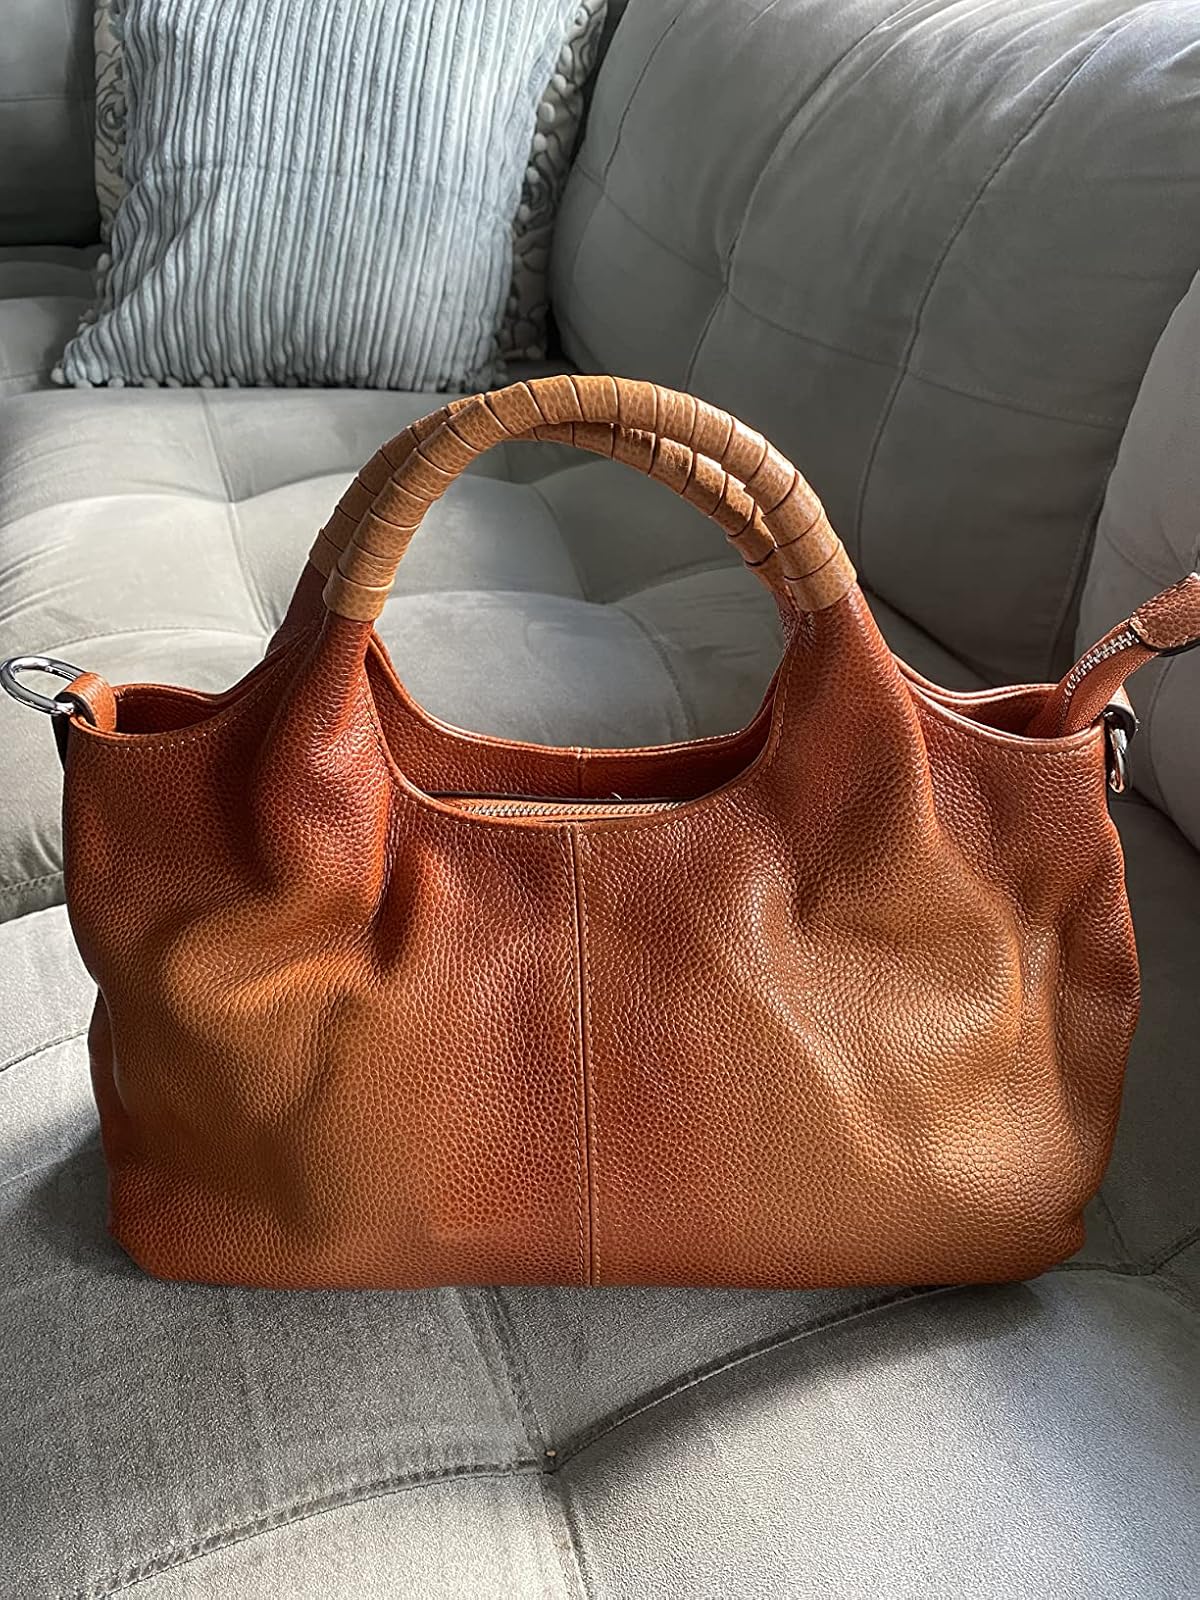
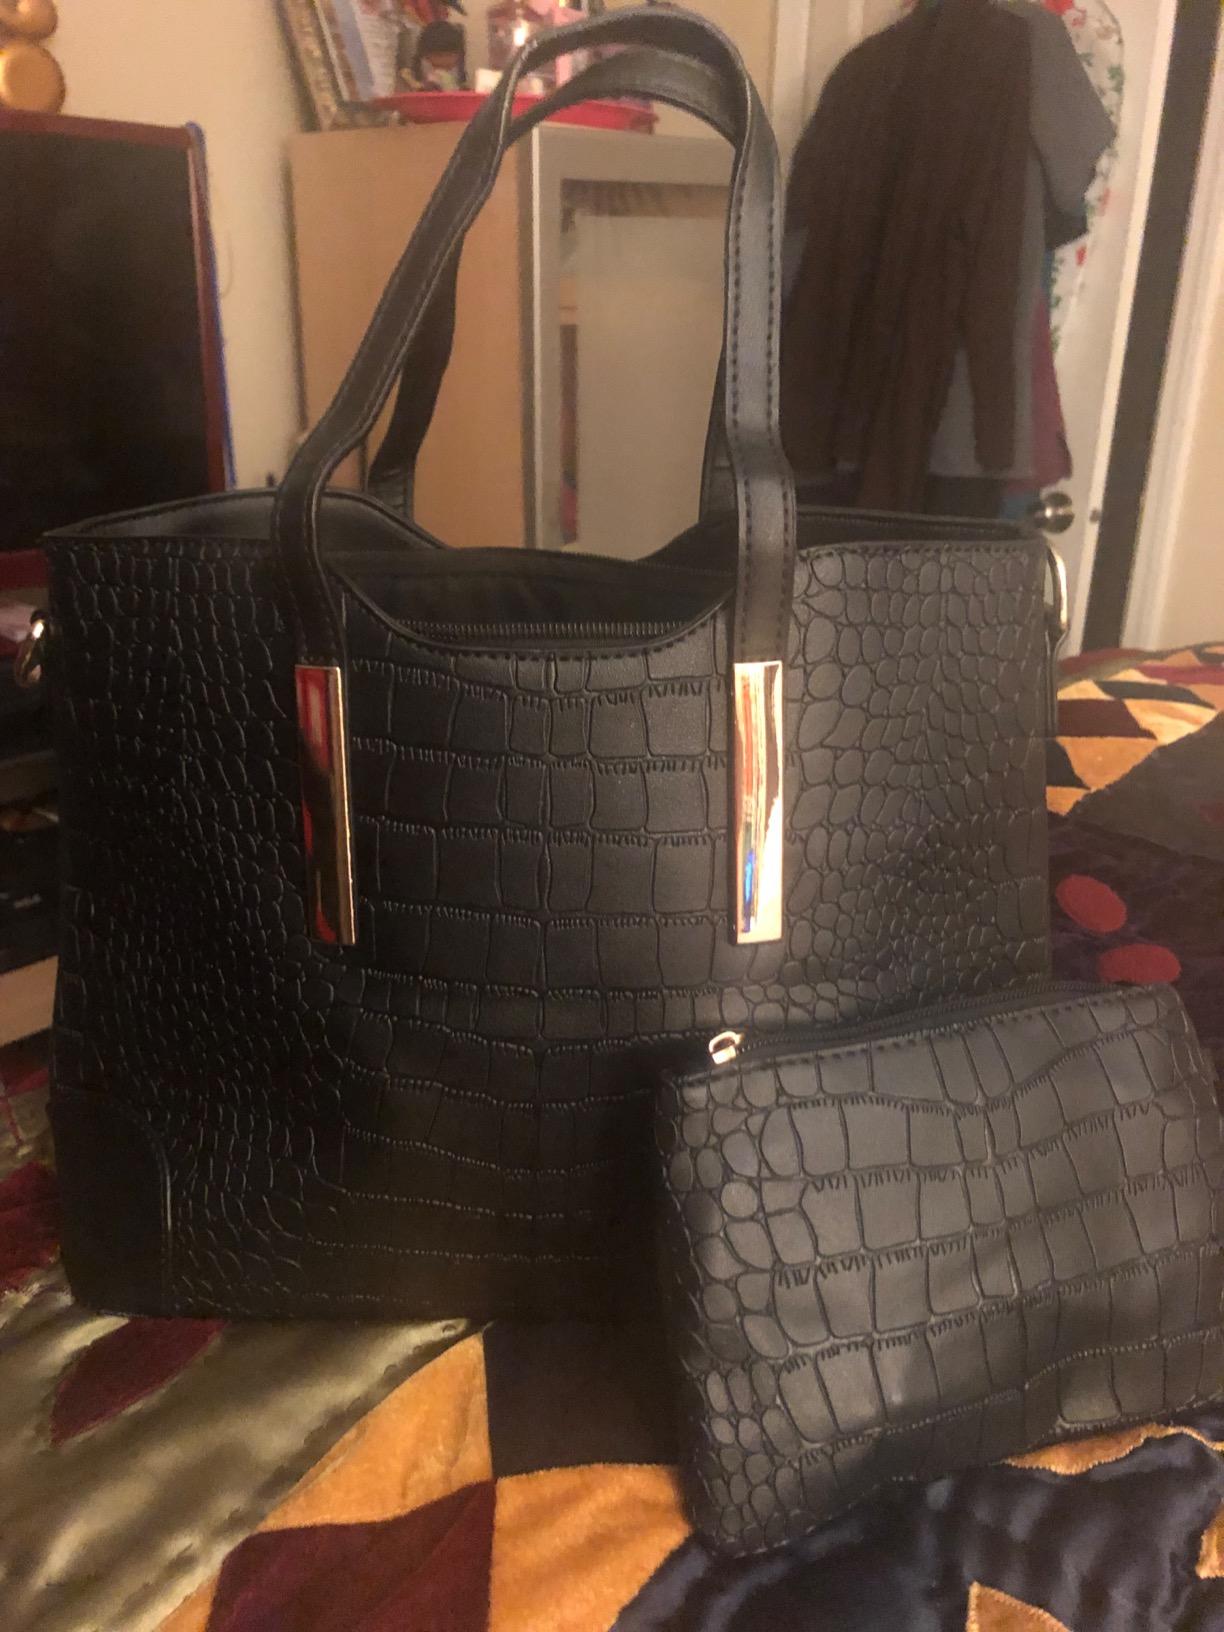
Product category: accessories_handbag
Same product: no